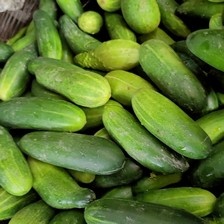
Label: cucumber